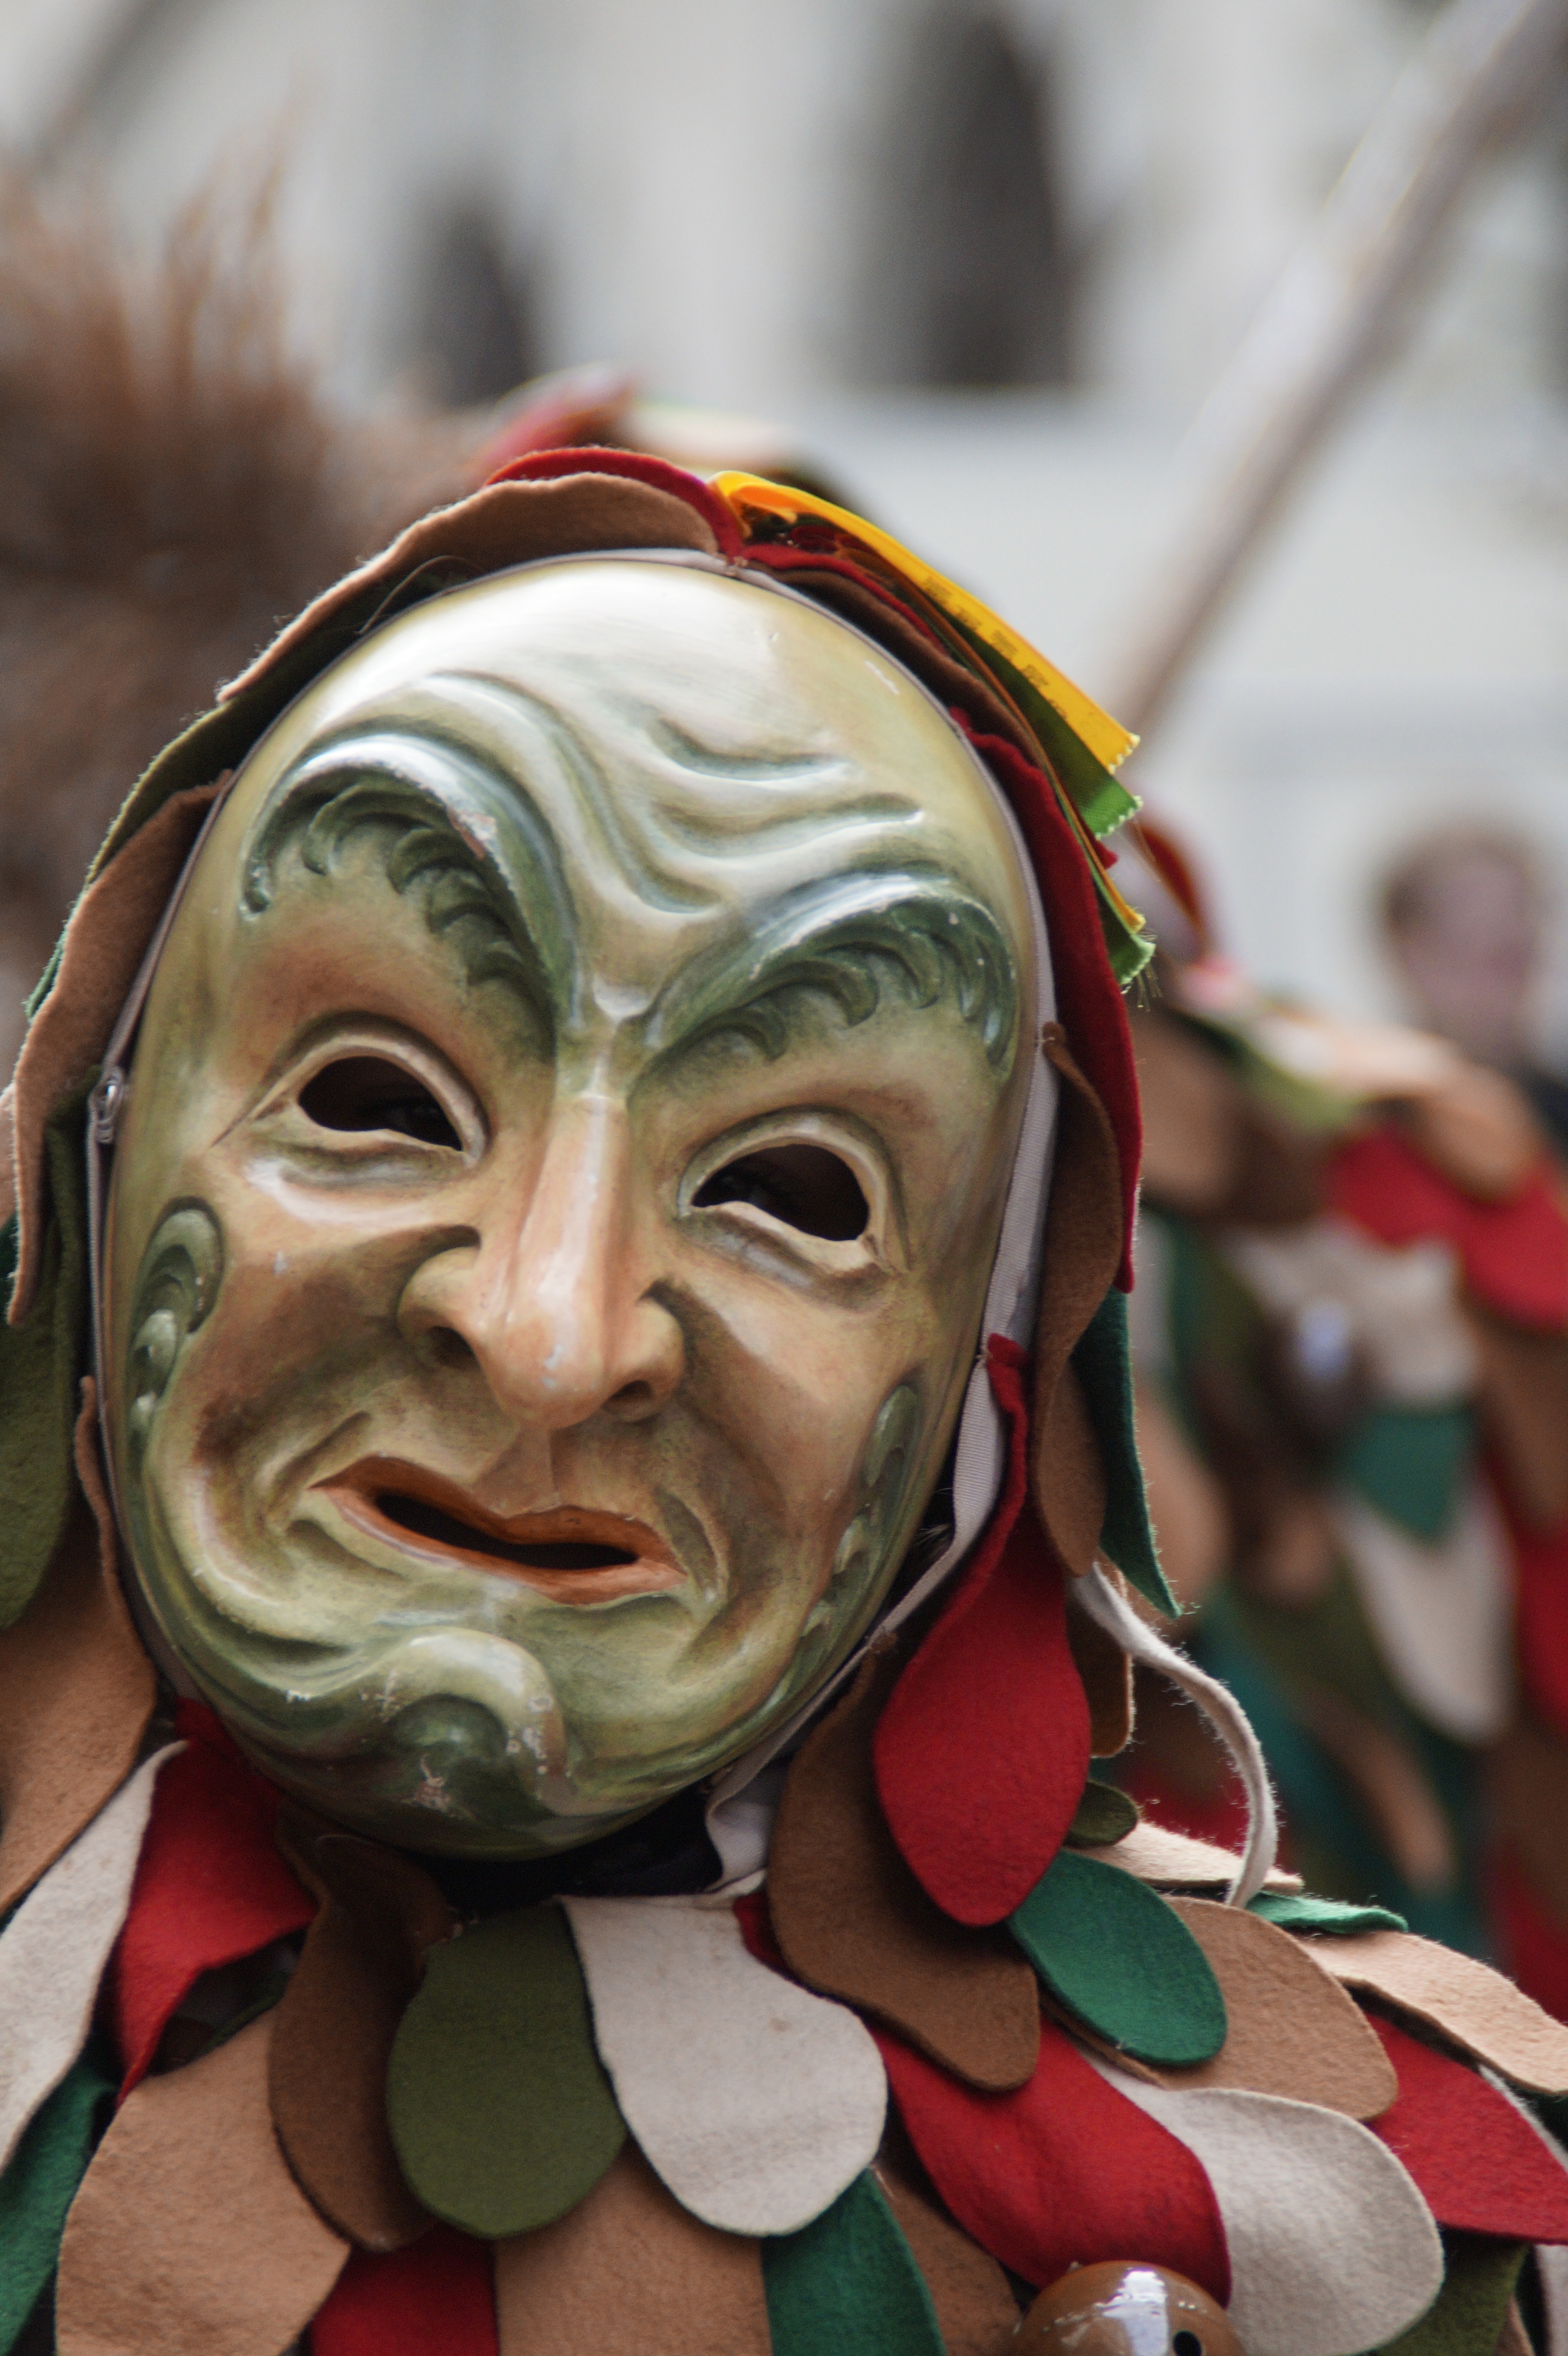
person, statue, portrait, carnival, color, human, clothing, close, headgear, dressed up, face, sculpture, art, festival, mask, figure, head, move, germany, carved, custom, tradition, costume, masquerade, panel, masque, larva, customs, fool, baden wurttemberg, fasnet, fools jump, swabian alemannic, haes, haestraeger, guild group, strassenfasnet, carnival parade, wooden mask, fools guild